West Nova Scotia Regiment

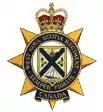
Regimental badge

The West Nova Scotia Regiment is a line infantry regiment of the Canadian Army, part of the Primary Reserve, and is part of the 5th Canadian Division's 36 Canadian Brigade Group. The regiment recruits volunteers from the South-Western part of the province of Nova Scotia and has its headquarters at LFAATC Aldershot, near the community of Aldershot, Nova Scotia.